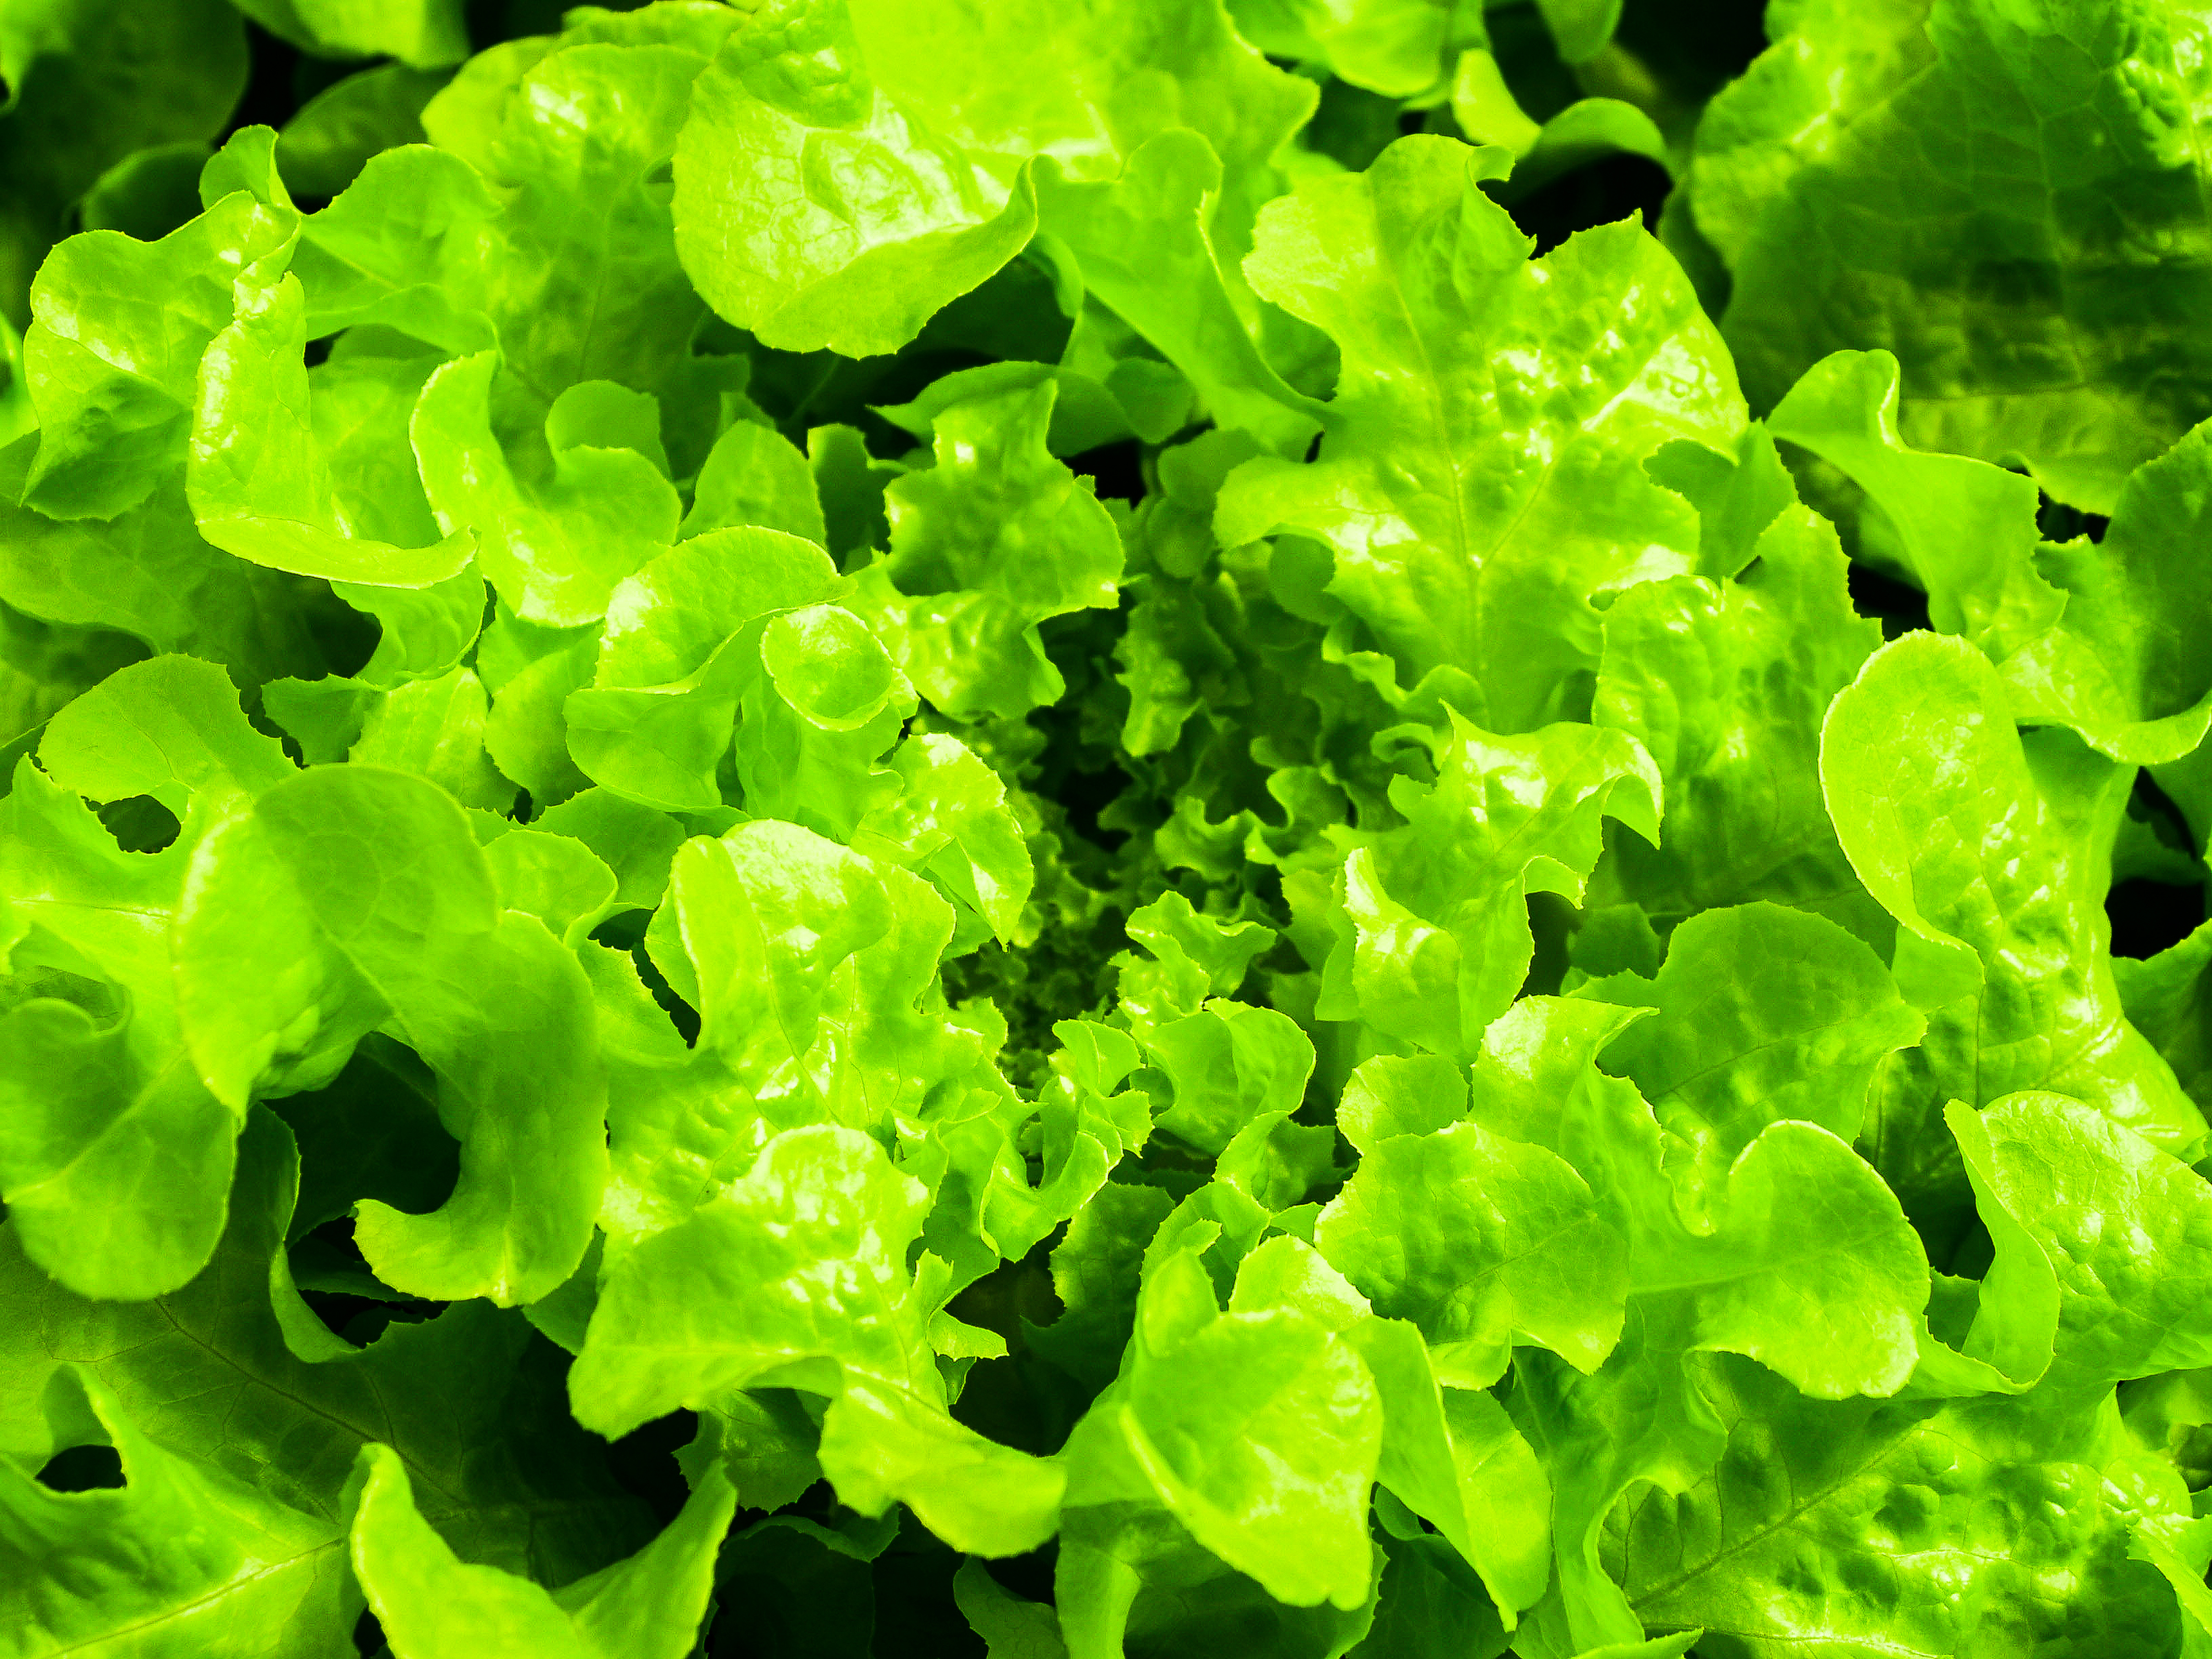
farm, green, food, hydroponic, agriculture, garden, organic, vegetable, water, fresh, plant, leaf, growth, healthy, cultivation, technology, nature, grow, greenhouse, salad, lettuce, health, environment, industry, farming, modern, plantation, field, nutrition, background, leaf vegetable, annual plant, romaine lettuce, aquatic plant